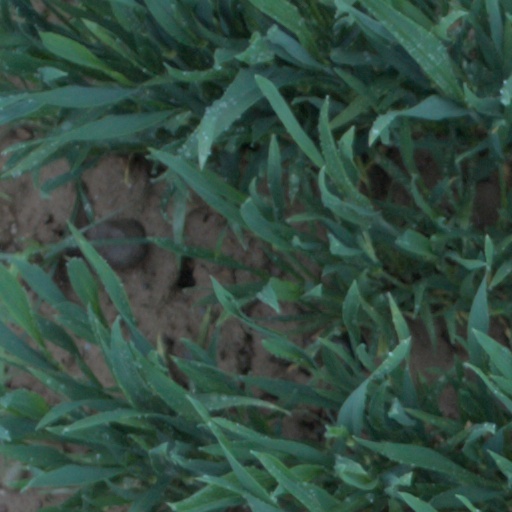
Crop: wheat